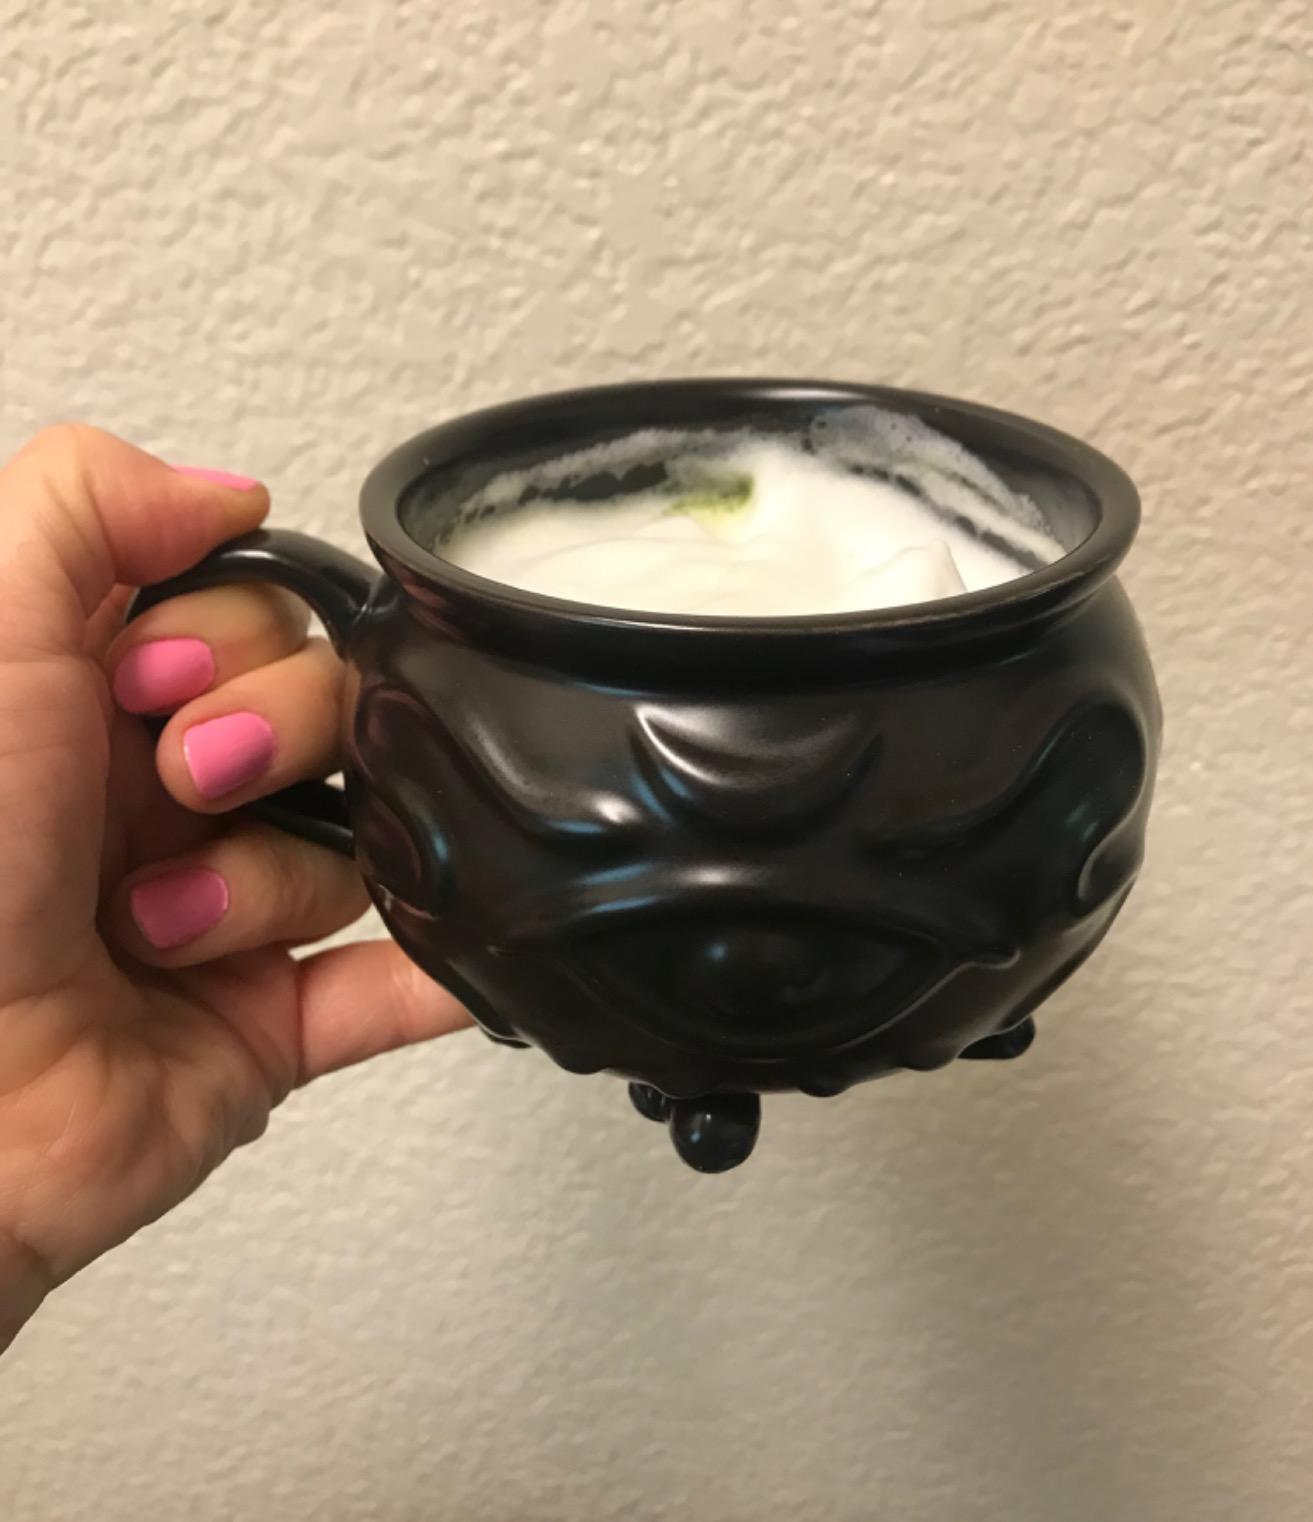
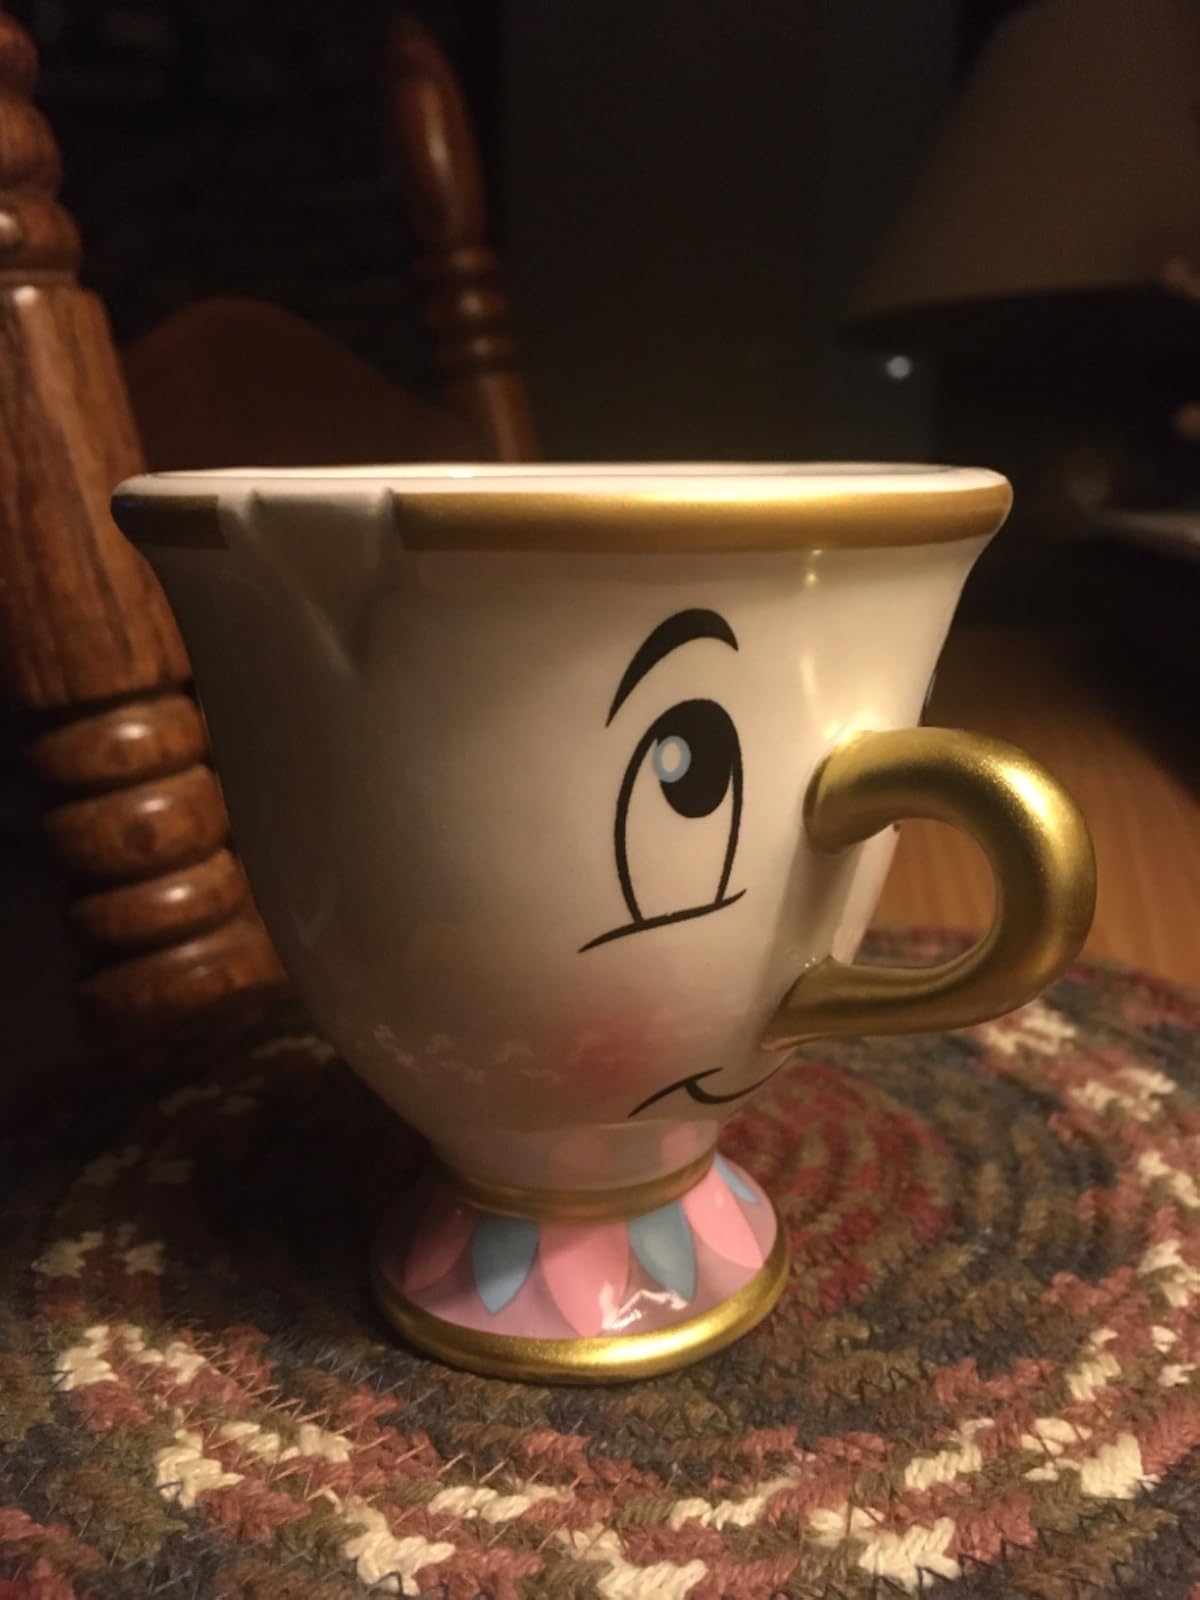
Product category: items_mug
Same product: no